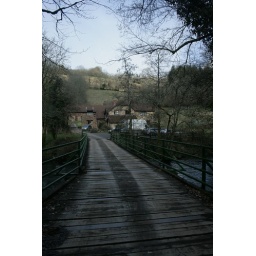
A slightly worrying bridge over to the river Exe